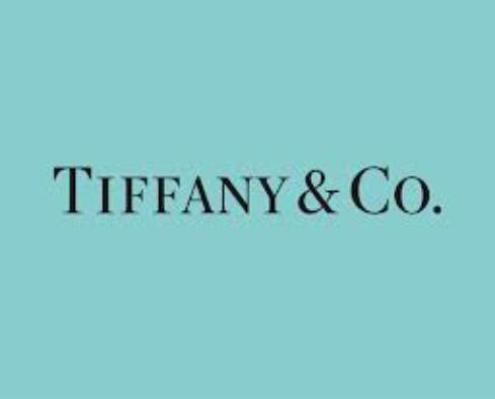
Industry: Clothes